Canberra

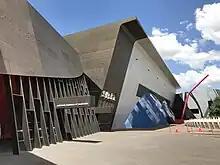
The National Museum of Australia established in 2001 records Australia's social history and is one of Canberra's more architecturally daring buildings.

The median house price in Canberra as of February 2020 was $745,000, lower than only Sydney among capital cities of more than 100,000 people, having surpassed Melbourne and Perth since 2005. The median weekly rent paid by Canberra residents is higher than rents in all other states and territories. As of January 2014 the median unit rent in Canberra was $410 per week and median housing rent was $460, making the city the third most expensive in the country. Factors contributing to this higher weekly rental market include; higher average weekly incomes, restricted land supply, and inflationary clauses in the ACT Residential Tenancies Act.